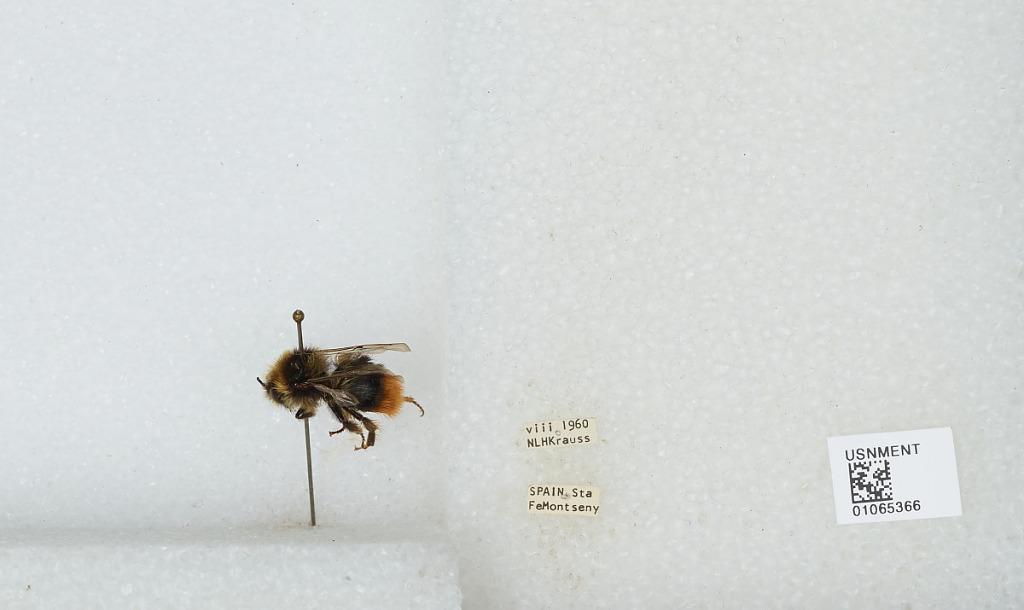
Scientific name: Bombus sp.
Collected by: N. Krauss
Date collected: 1960-8-
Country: Spain
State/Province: Catalonia
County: Barcelona
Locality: Santa Fe Montseny
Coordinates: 41.7693, 2.46841